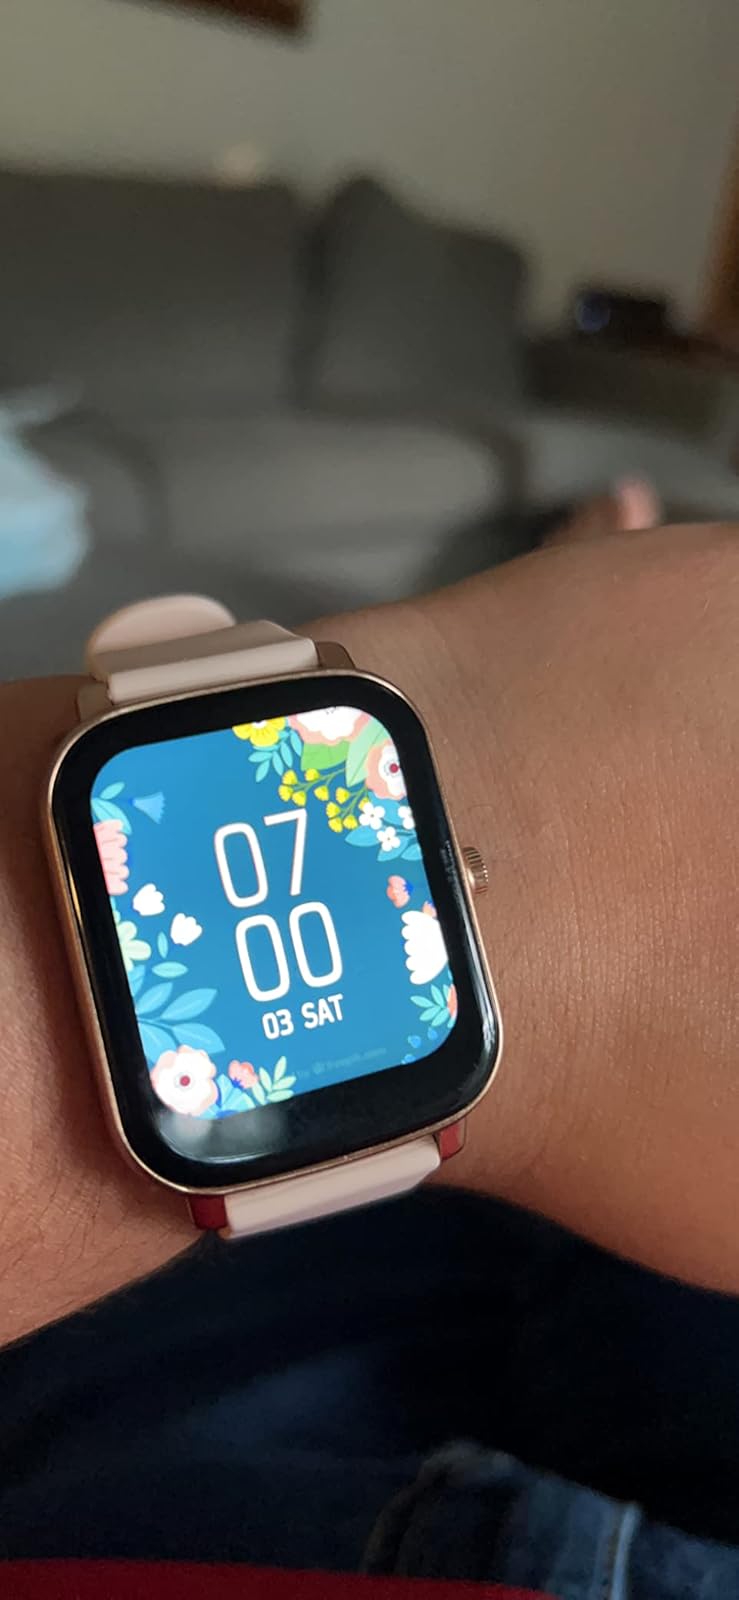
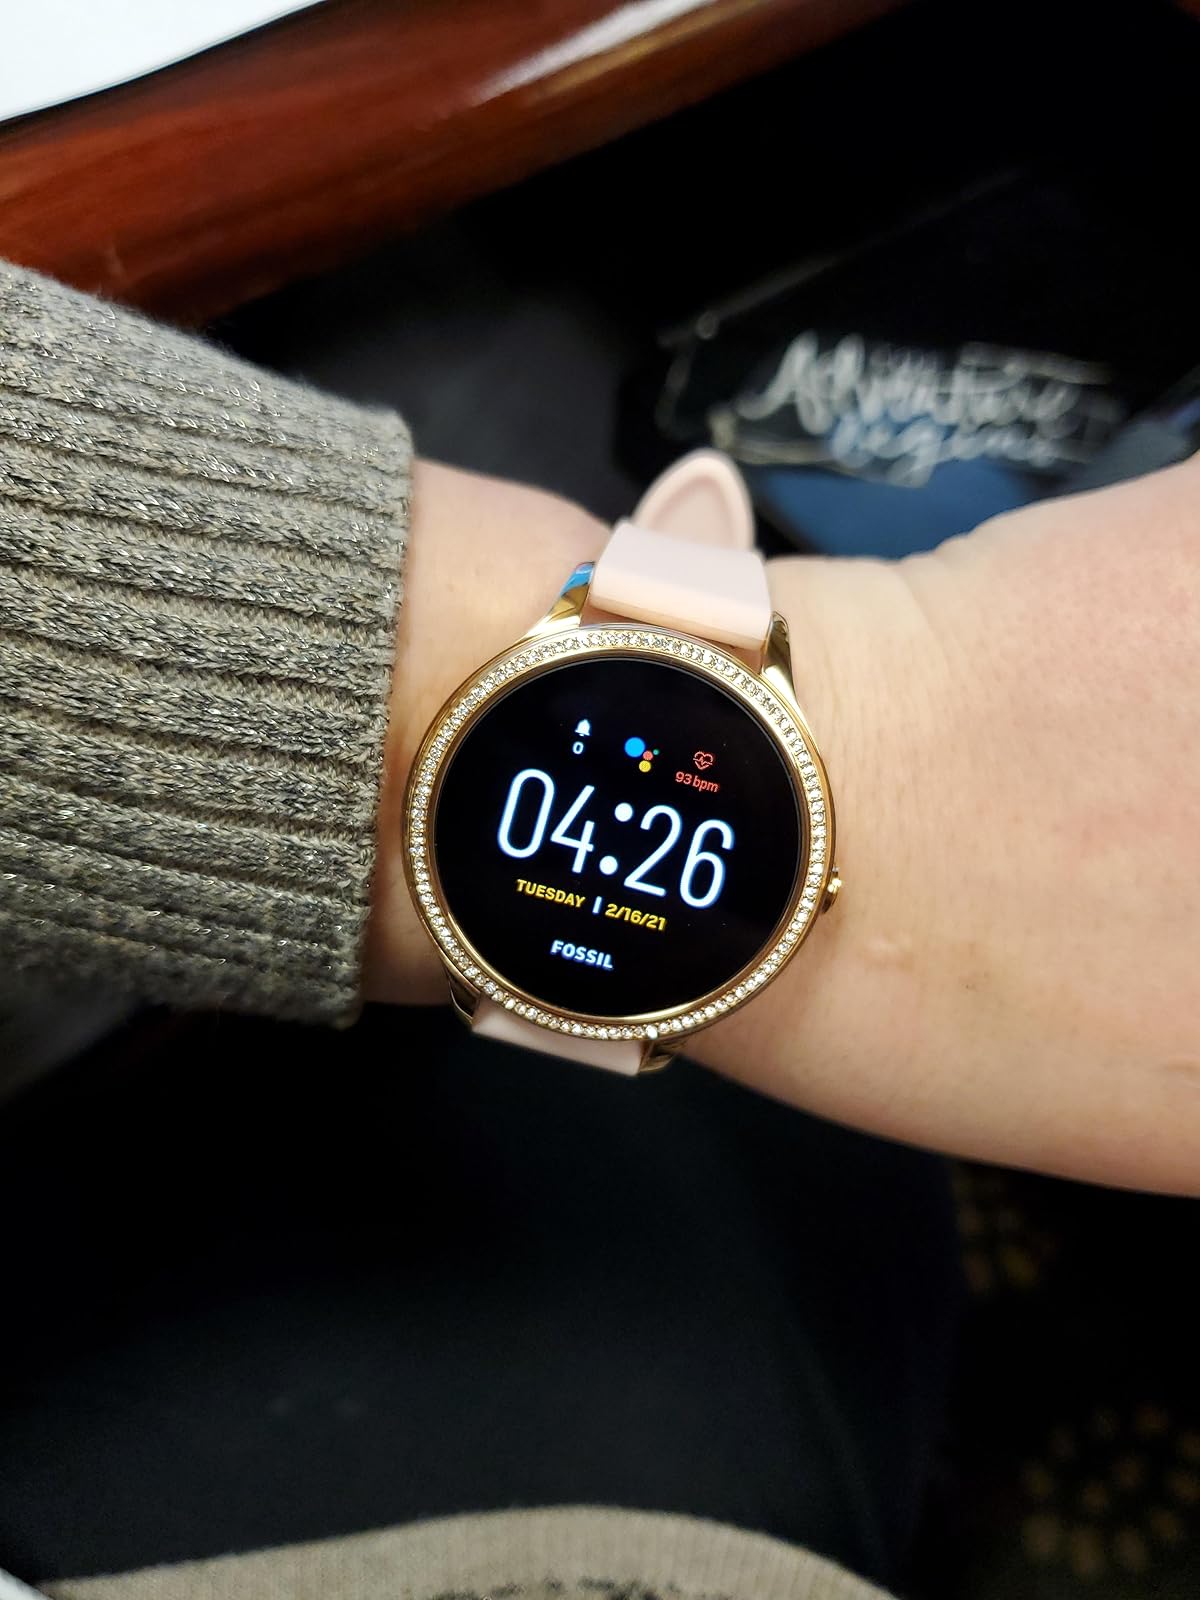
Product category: smartwatch
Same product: no